Union of Bulgaria and Romania

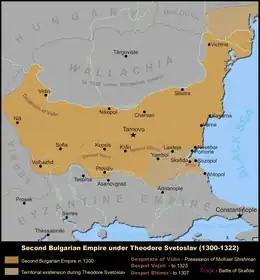
Map of the Second Bulgarian Empire at the beginning of the 14th century. This state was sometimes referred to as a historic similitude between Bulgaria and Romania.

The Bulgarians and Romanians lived under a common state on several occasions. In 680 AD, the Bulgars, a Turkic people from the Pontic–Caspian steppes, crossed the Danube and posteriorly established a state in the area, with its capital at Pliska. They assimilated with the Slavic culture brought there a century earlier, which eventually gave rise to the modern Bulgarian people. The First Bulgarian Empire expanded its territory north of the Danube to the Tisza River and, during the 9th century, covered large parts of Romania's present-day territories. There, the Bulgarians strongly enforced Slavic and Christian influences and cultural elements over the Romanians' ancestors. This state was nevertheless defeated by the Byzantine Empire and incorporated into its dominions in 1018.